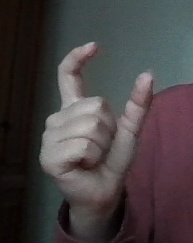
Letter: nun